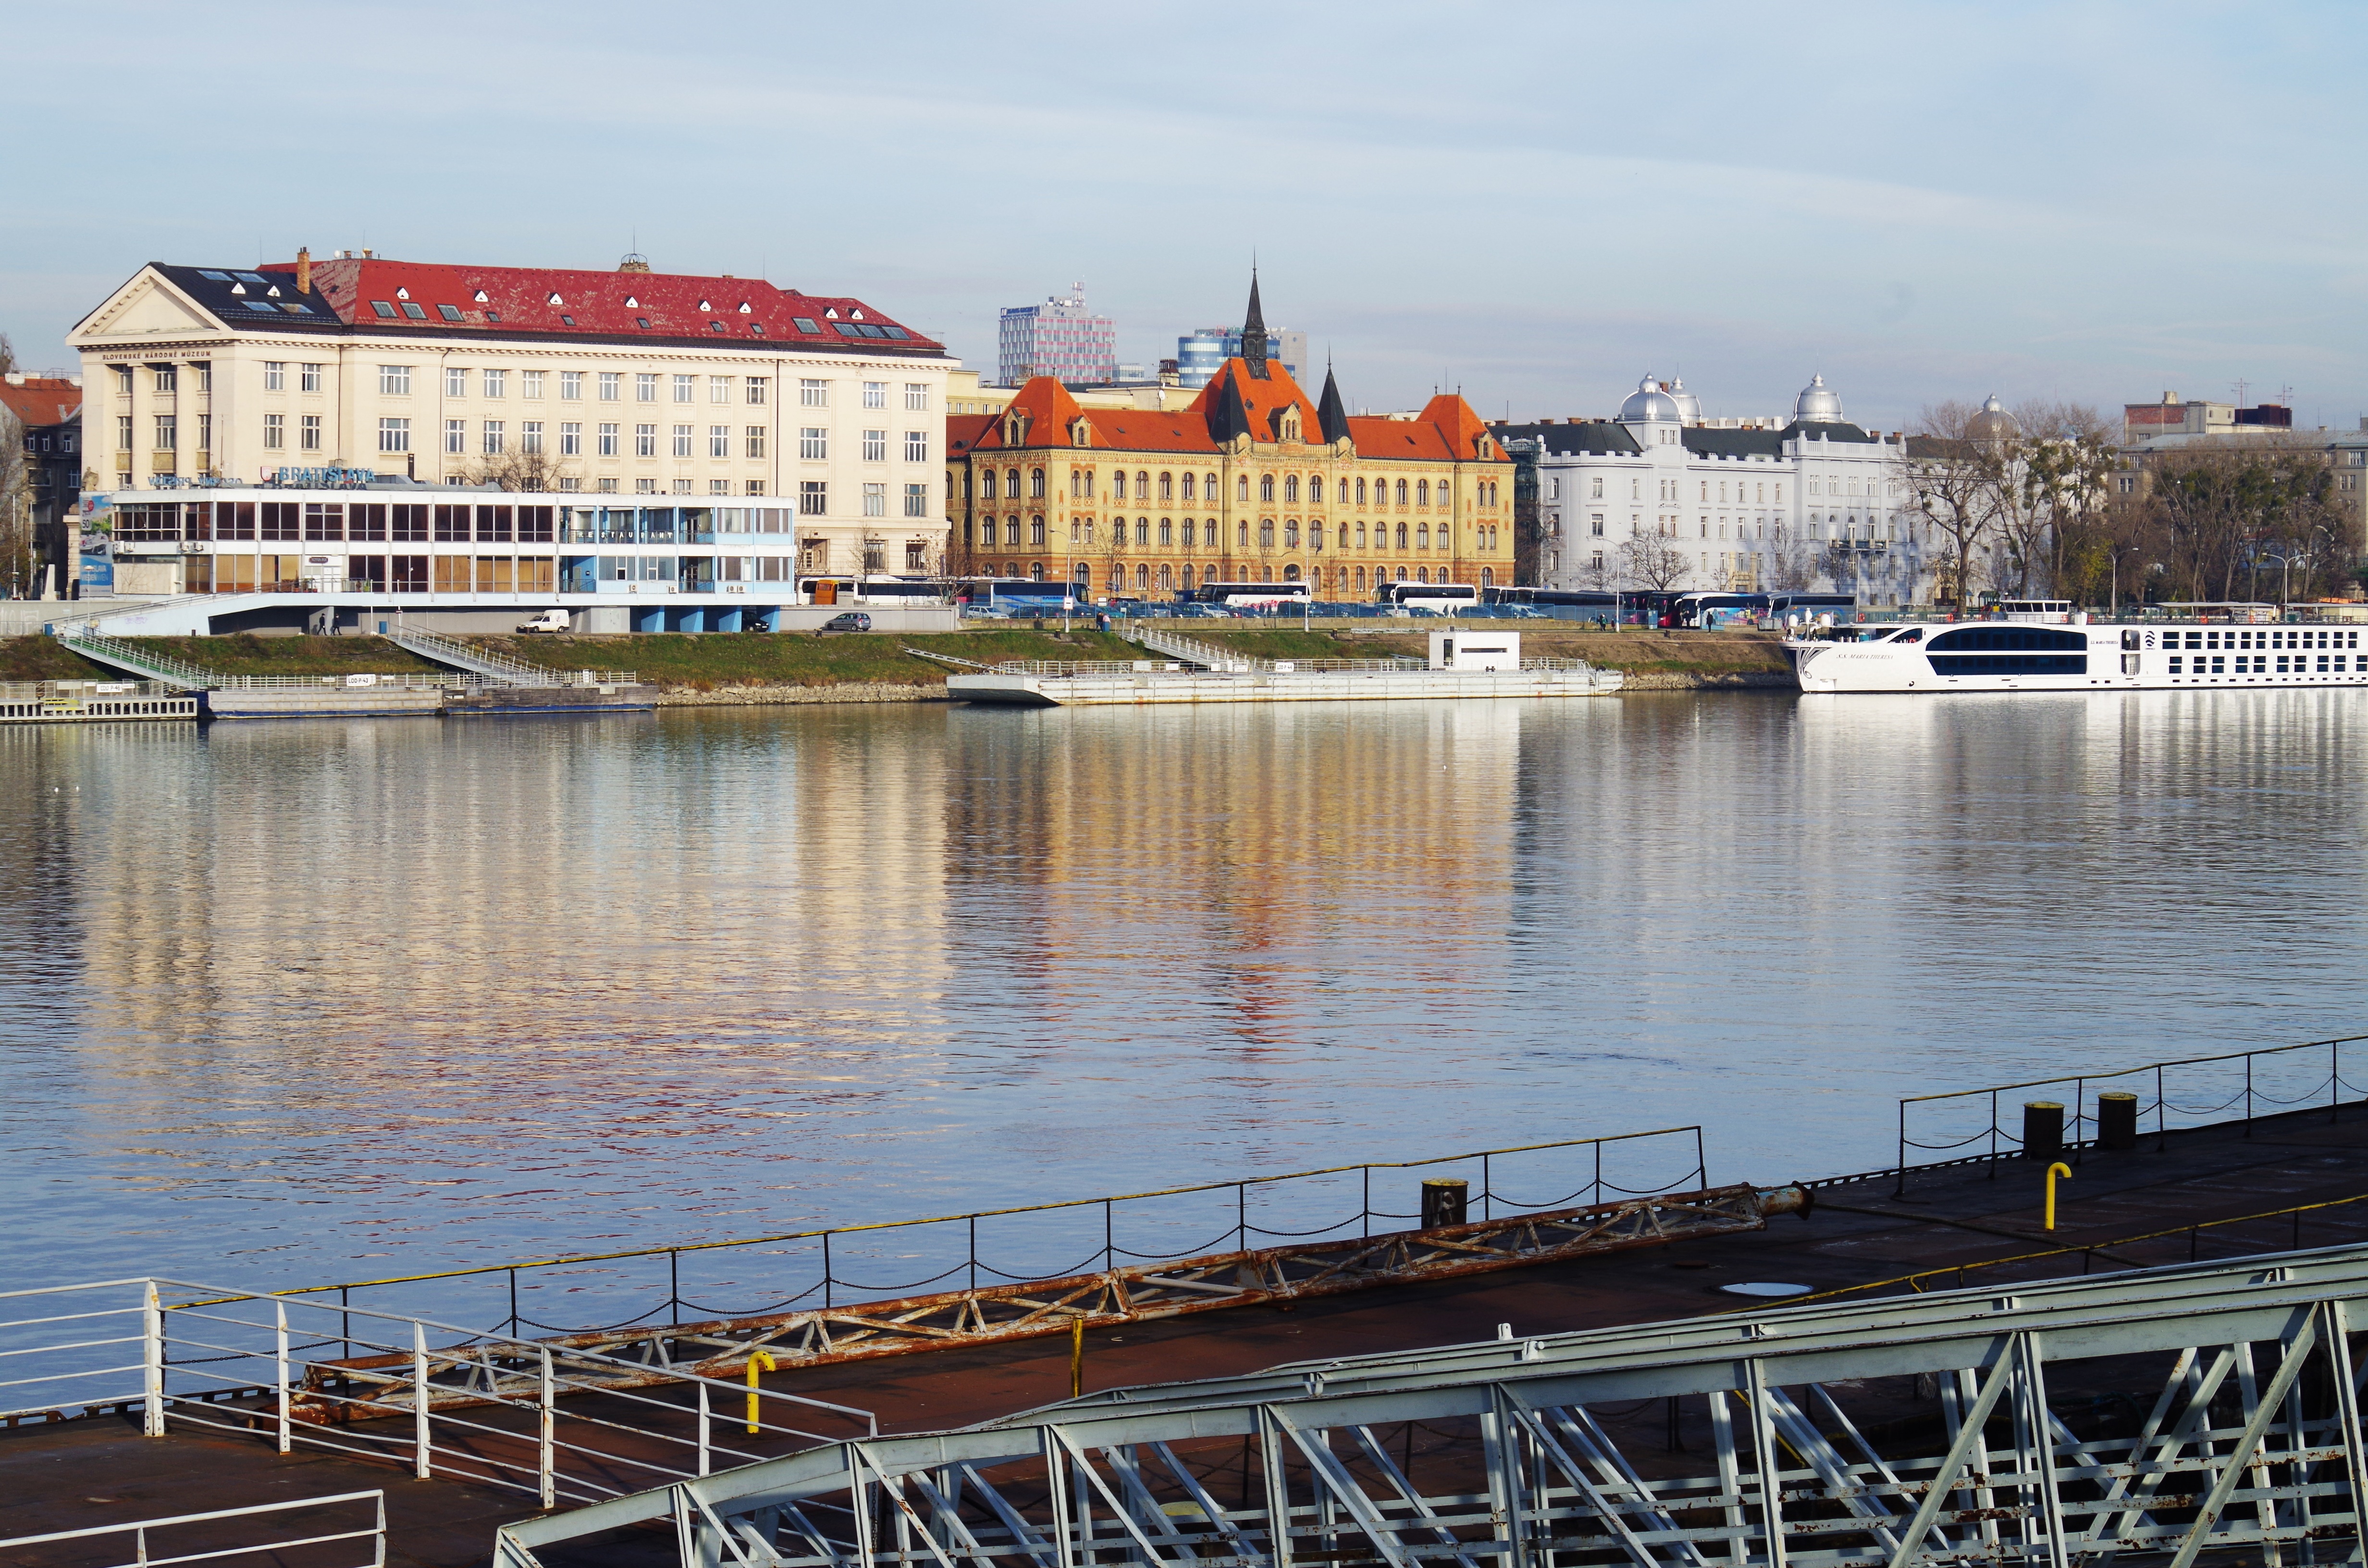
water, dock, restaurant, river, cityscape, reflection, vehicle, harbor, marina, port, stadium, waterway, danube, bratislava, slovakia, lad, sport venue